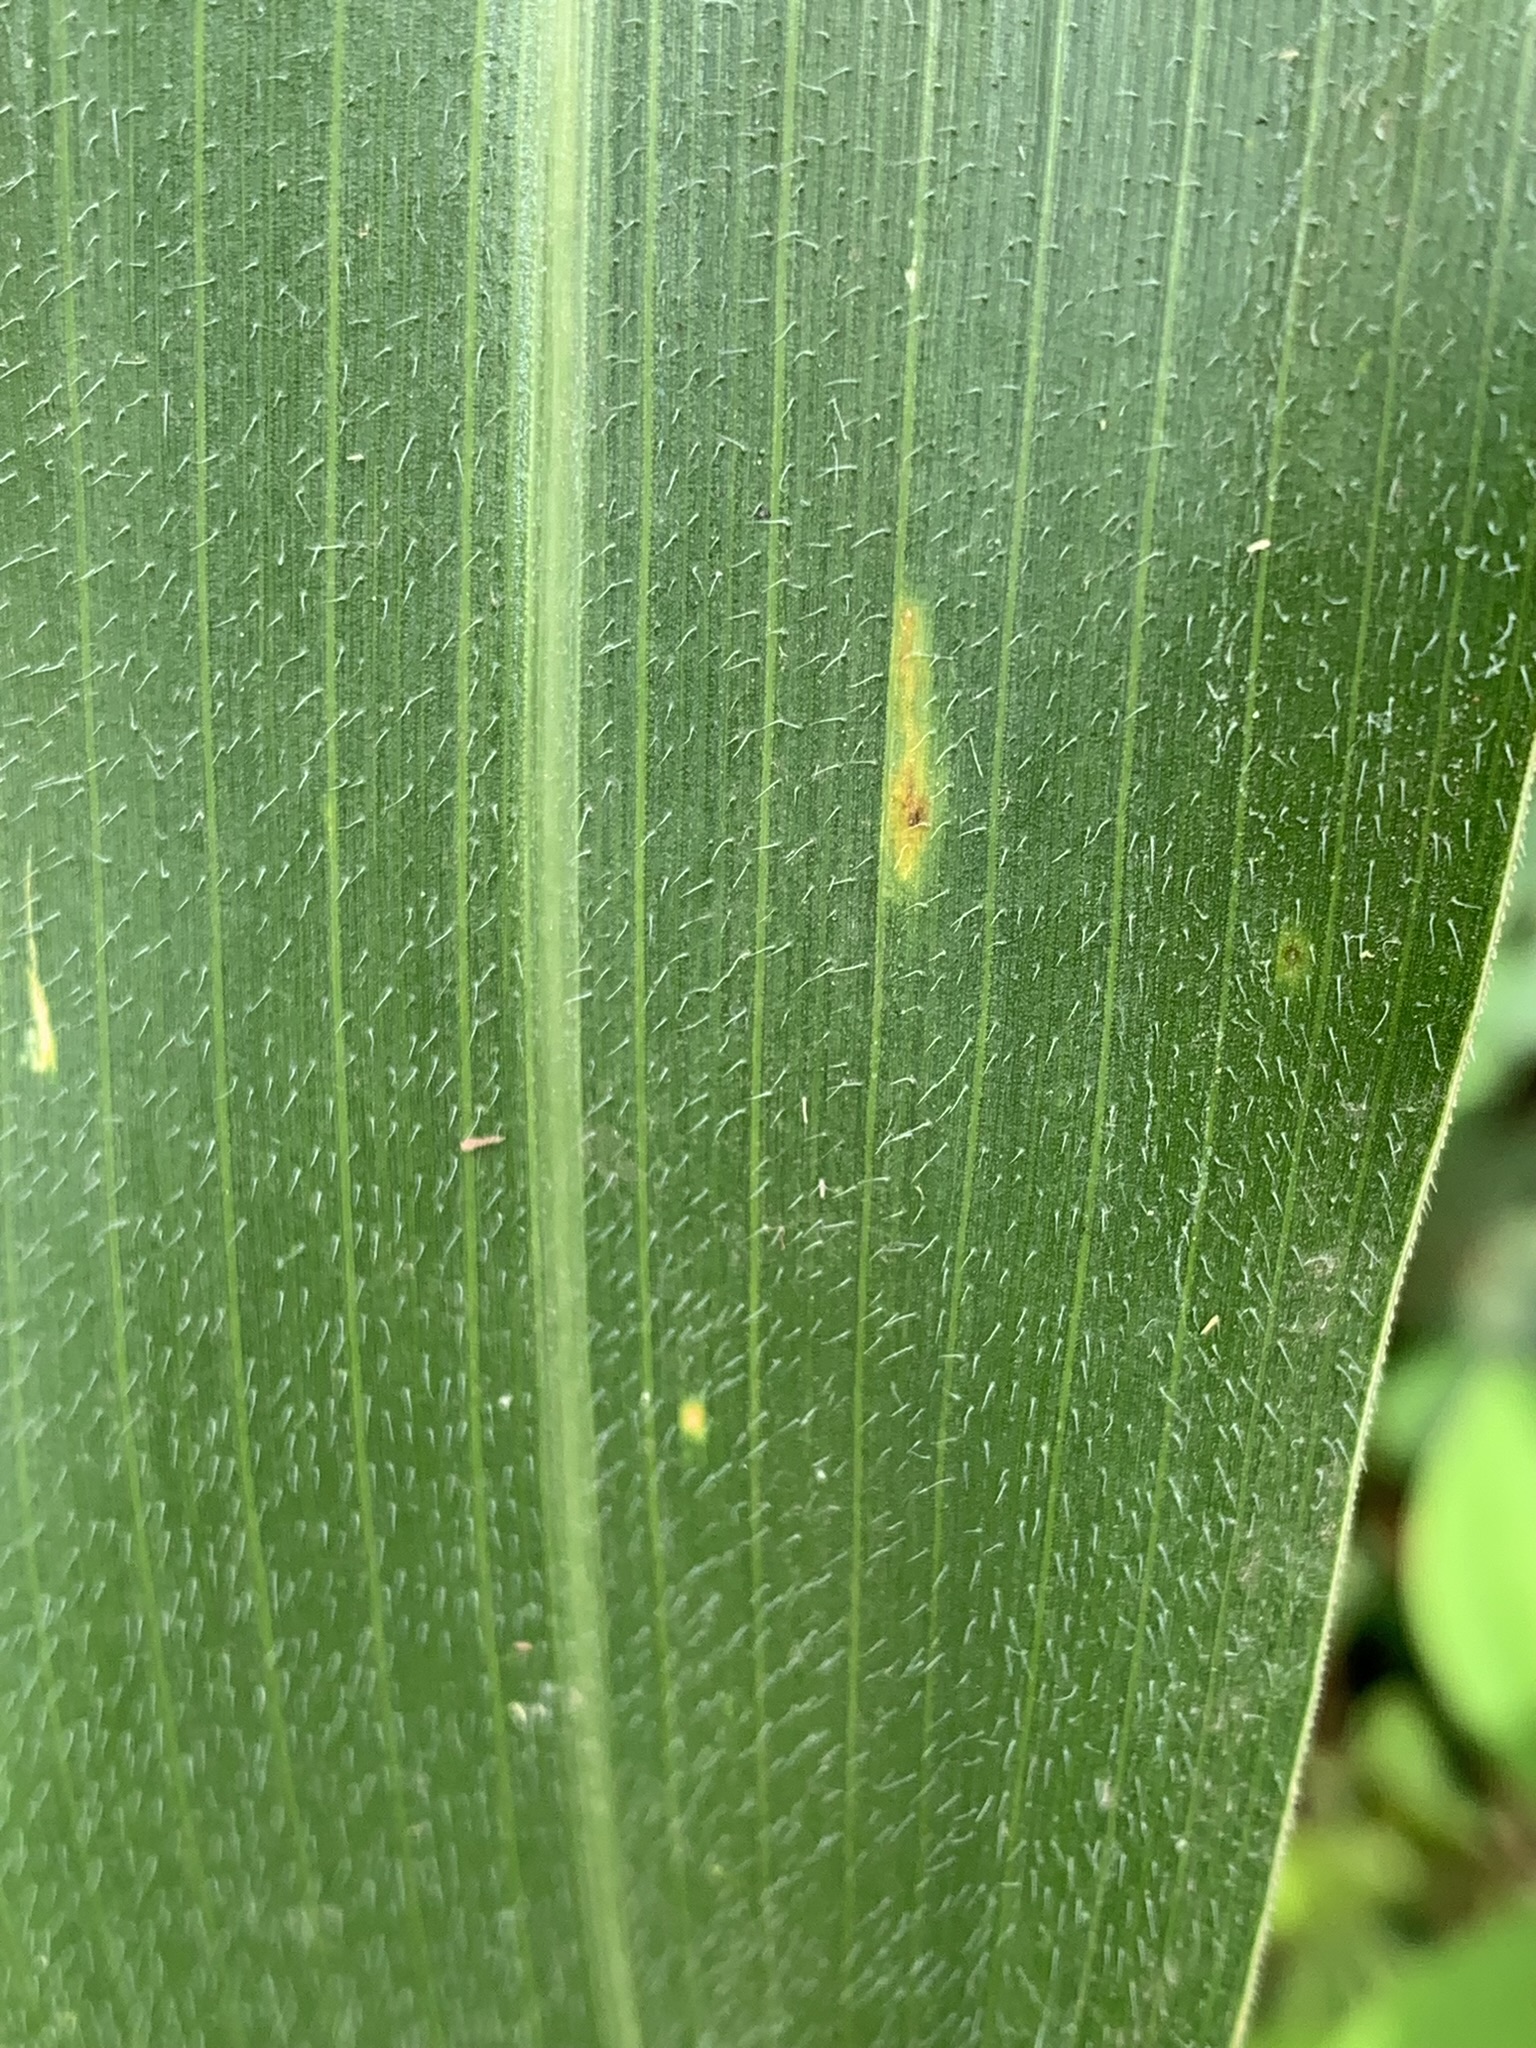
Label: Healthy